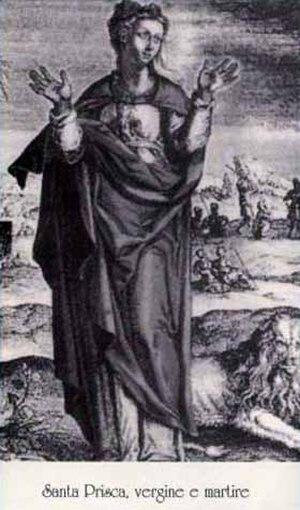
Prisca la Romaine ou Santa Prisca ou Priscilla était, selon la tradition catholique qui voit en elle une sainte, une jeune romaine, femme de Aquila martyrisée sous l'empereur Claude au Iᵉʳ siècle.